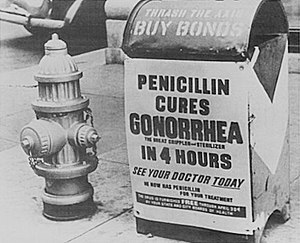
Penicillin
Penicillin blev masseproduceret i 1944.
Penicilliner er en gruppe antibiotika udledt fra Penicillium sæksvampe. Penicilliner er historisk vigtige, da de var de første lægemidler, som effektivt kunne behandle en række alvorlige infektionssygdomme som tuberkulose, syfilis og stafylokokinfektioner. Penicilliner er hyppigt anvendt i dag, så mange bakterier er blevet resistente overfor ældre penicilliner. Alle penicilliner er β-lactamantibiotika, og opdagelsen af deres antibakterielle effekt bliver generelt tilskrevet den skotske videnskabsmand Alexander Fleming i 1928.